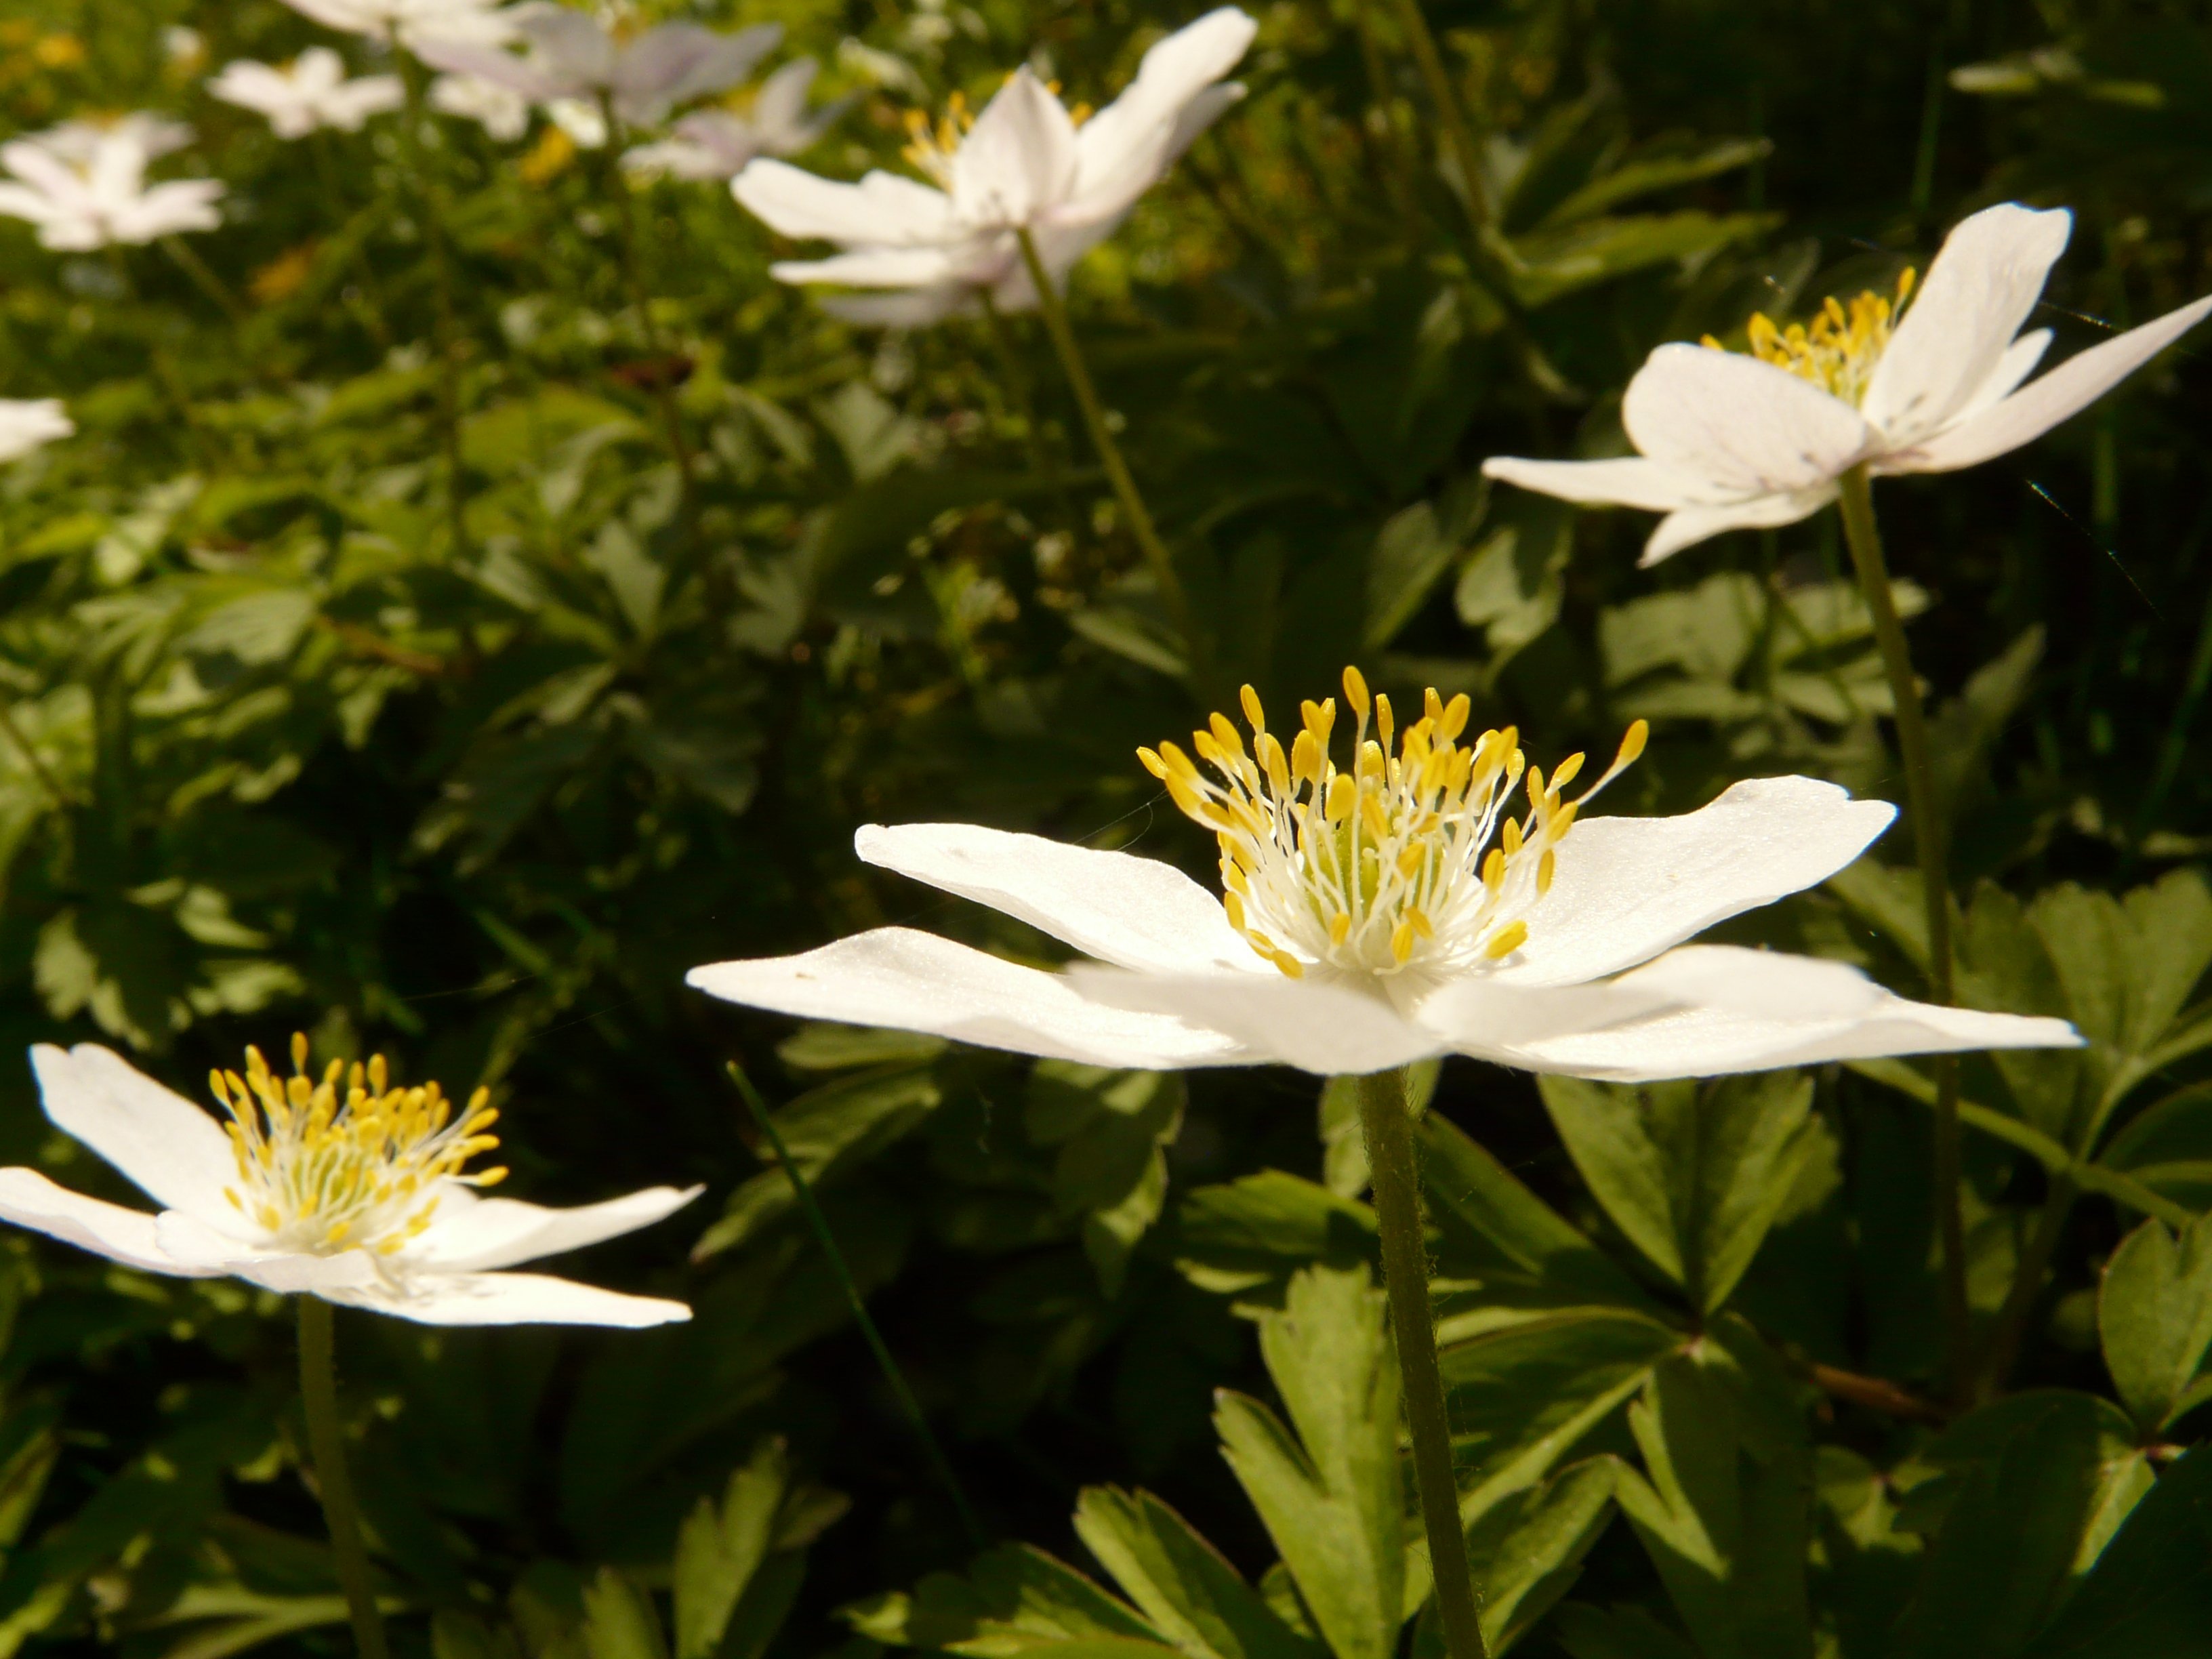
nature, blossom, plant, white, flower, petal, bloom, botany, garden, flora, wildflower, anemone, wood anemone, flowering plant, hahnenfu gew chs, land plant